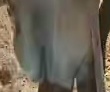
Face region: mouth_nostrils (mouth_chin_nostrils_and_profile)
Pain indicator: moderately_present